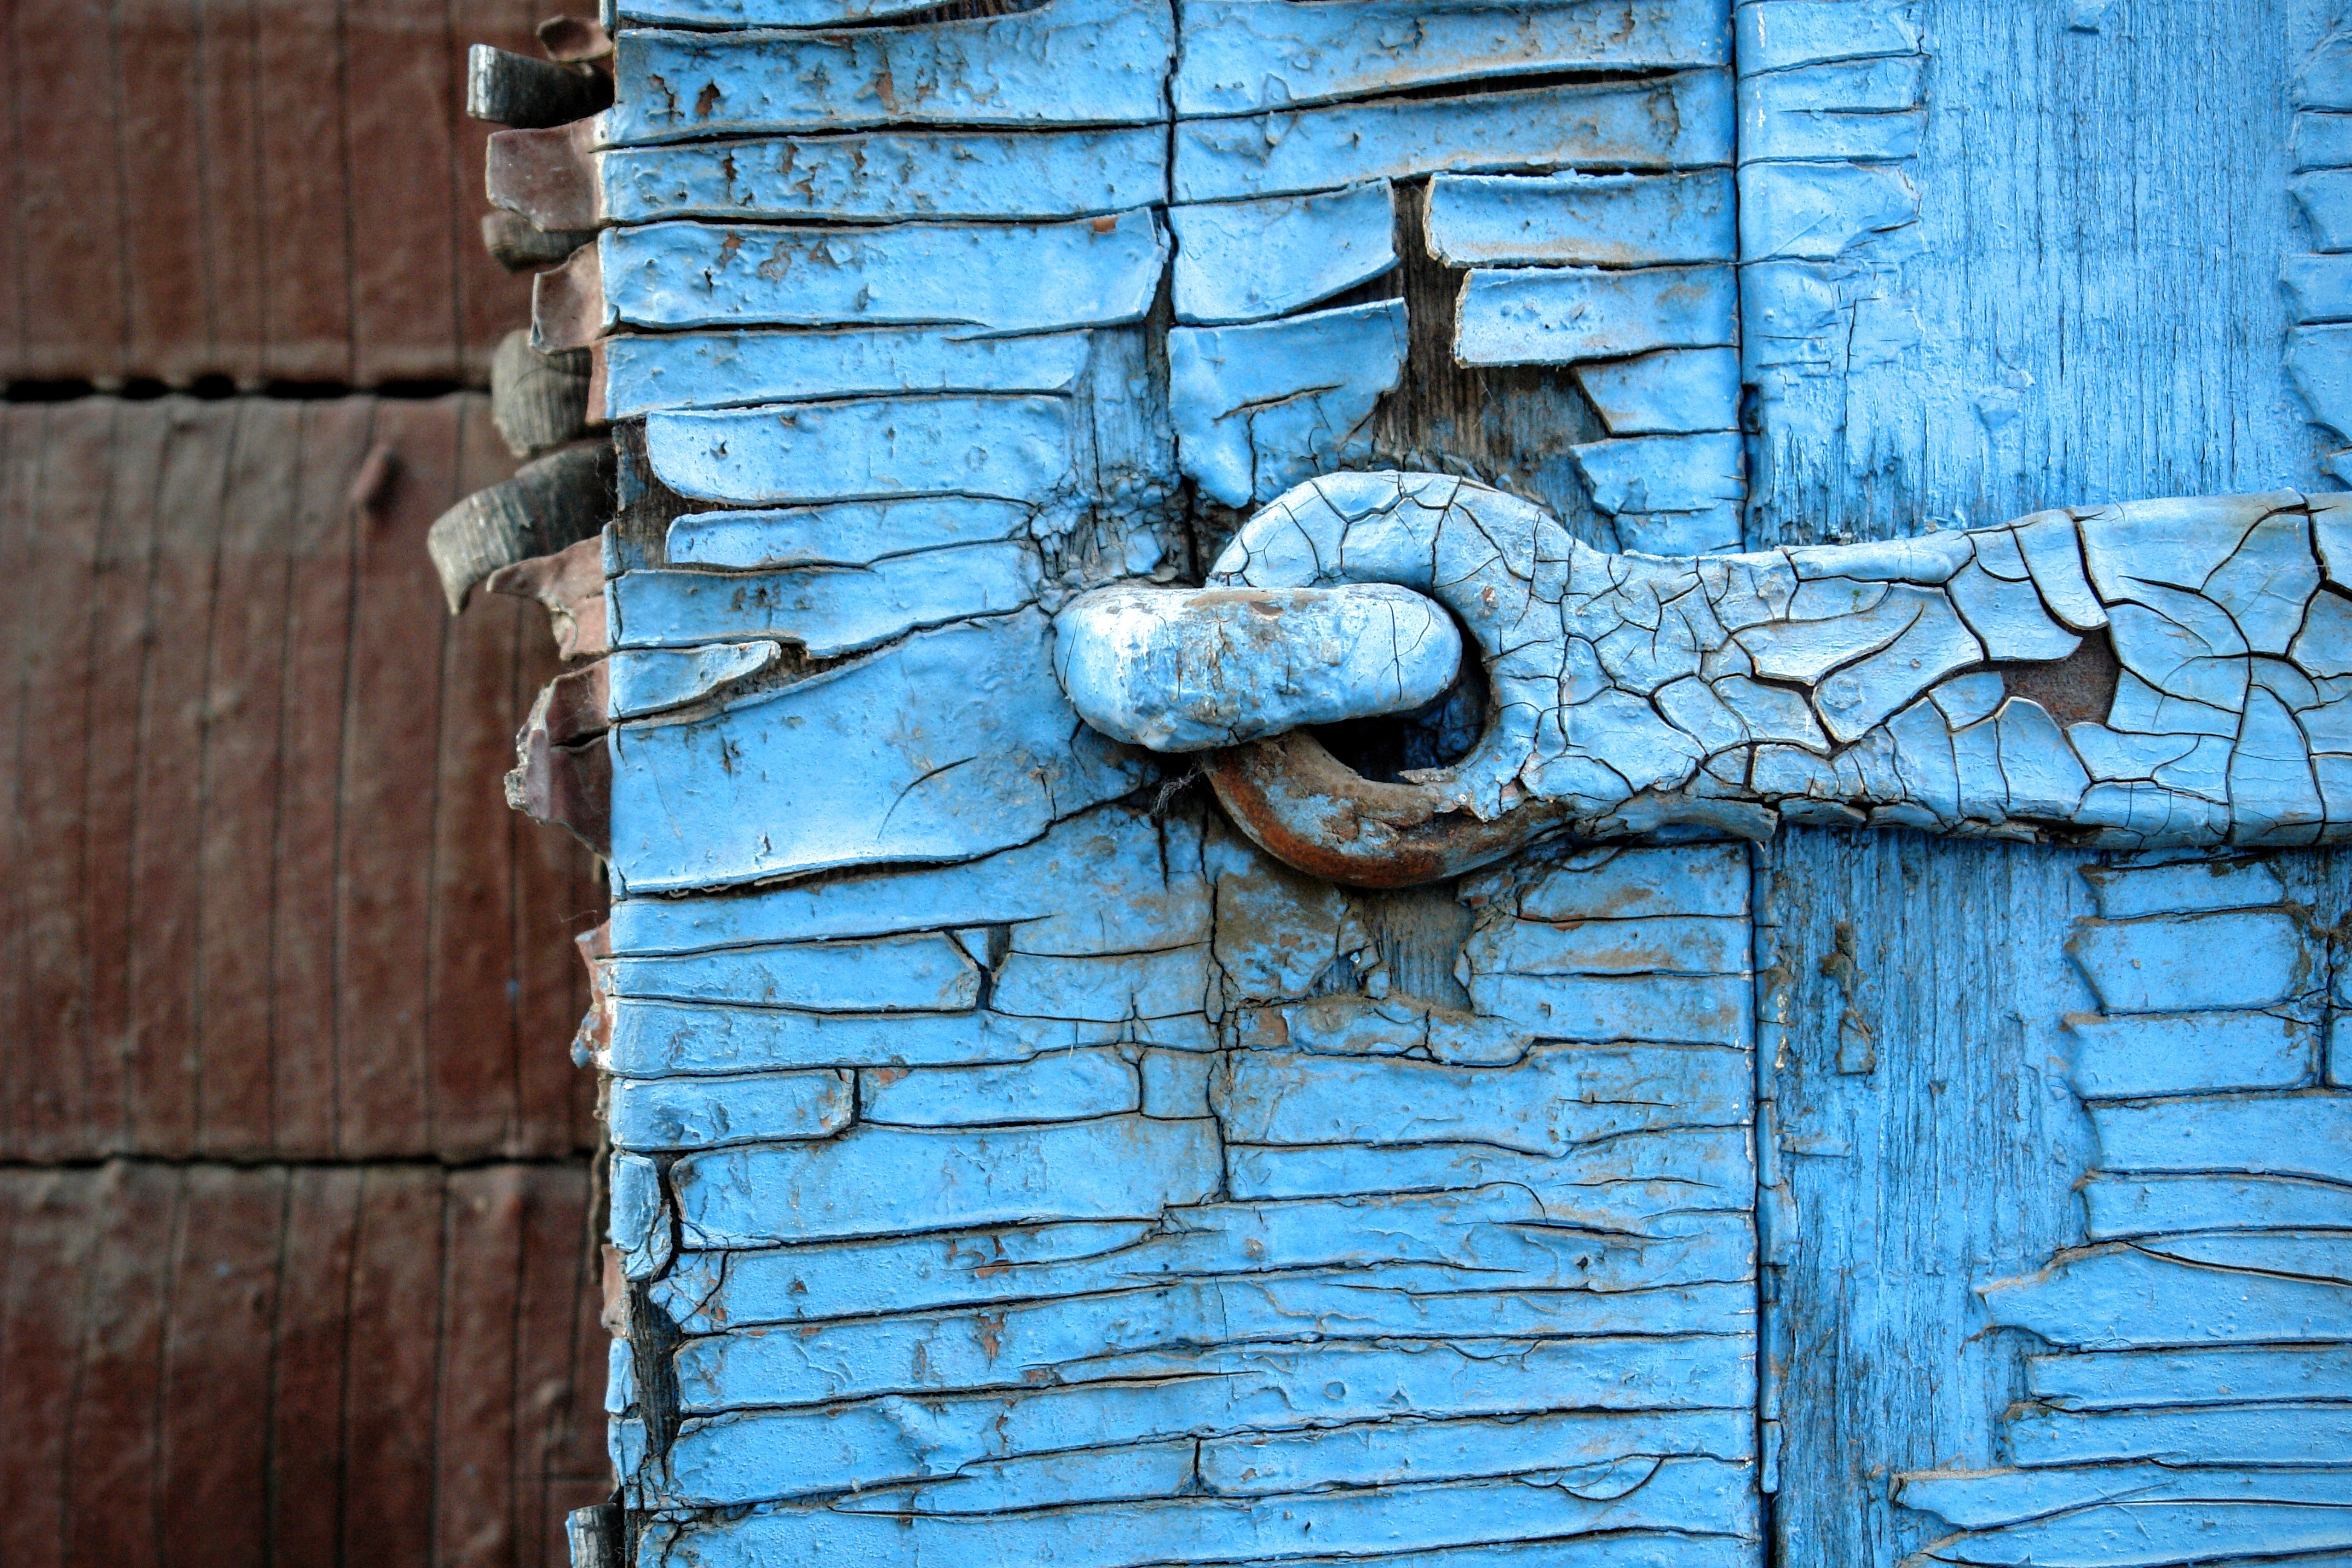
wood, old, wall, statue, color, metal, castle, nostalgia, blue, sculpture, art, hinge, detail, capping